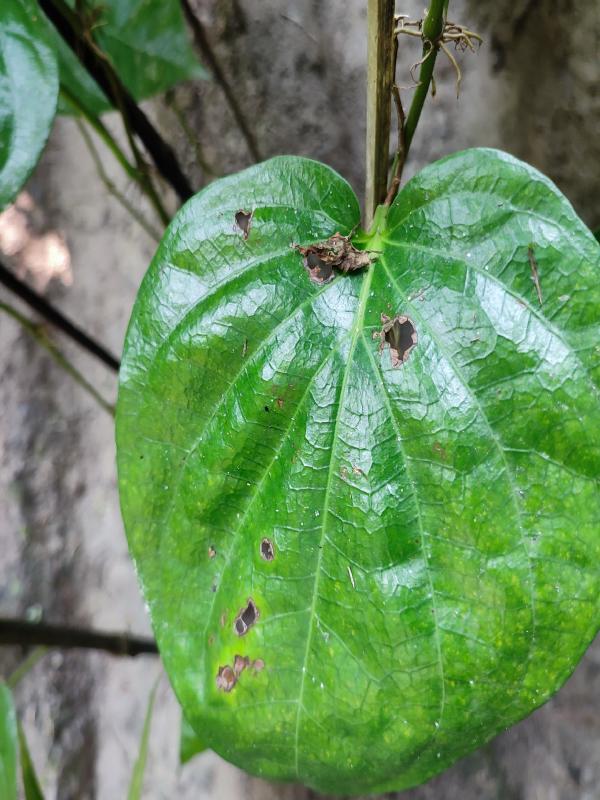
Label: Bacterial_Leaf_Disease